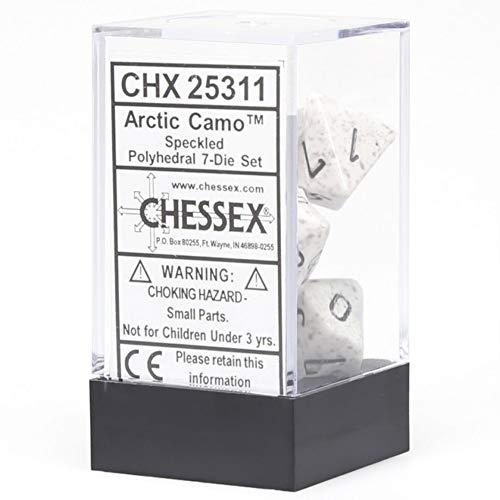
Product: Chessex CHX25311 Dice-Speckled Arctic Camo Set
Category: Toys & Games | Games & Accessories | Game Accessories | Role Playing Dice
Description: Great Condition.
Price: $5.95
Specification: ProductDimensions:1.5x1.5x8inches|ItemWeight:1.92ounces|ShippingWeight:2.08ounces(Viewshippingratesandpolicies)|ASIN:B077KDCK9M|Itemmodelnumber:CHX25311|Manufacturerrecommendedage:12yearsandup